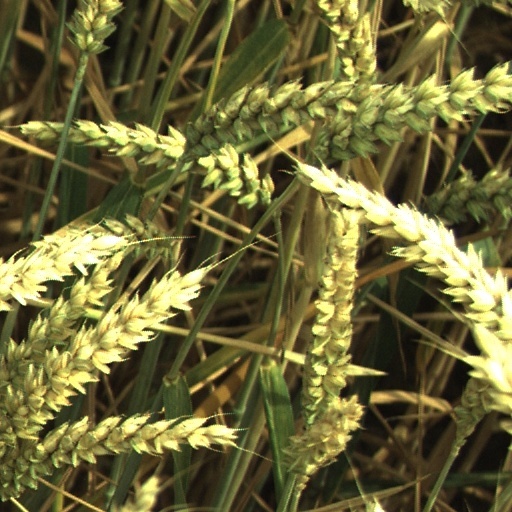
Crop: wheat